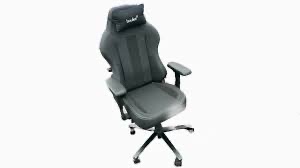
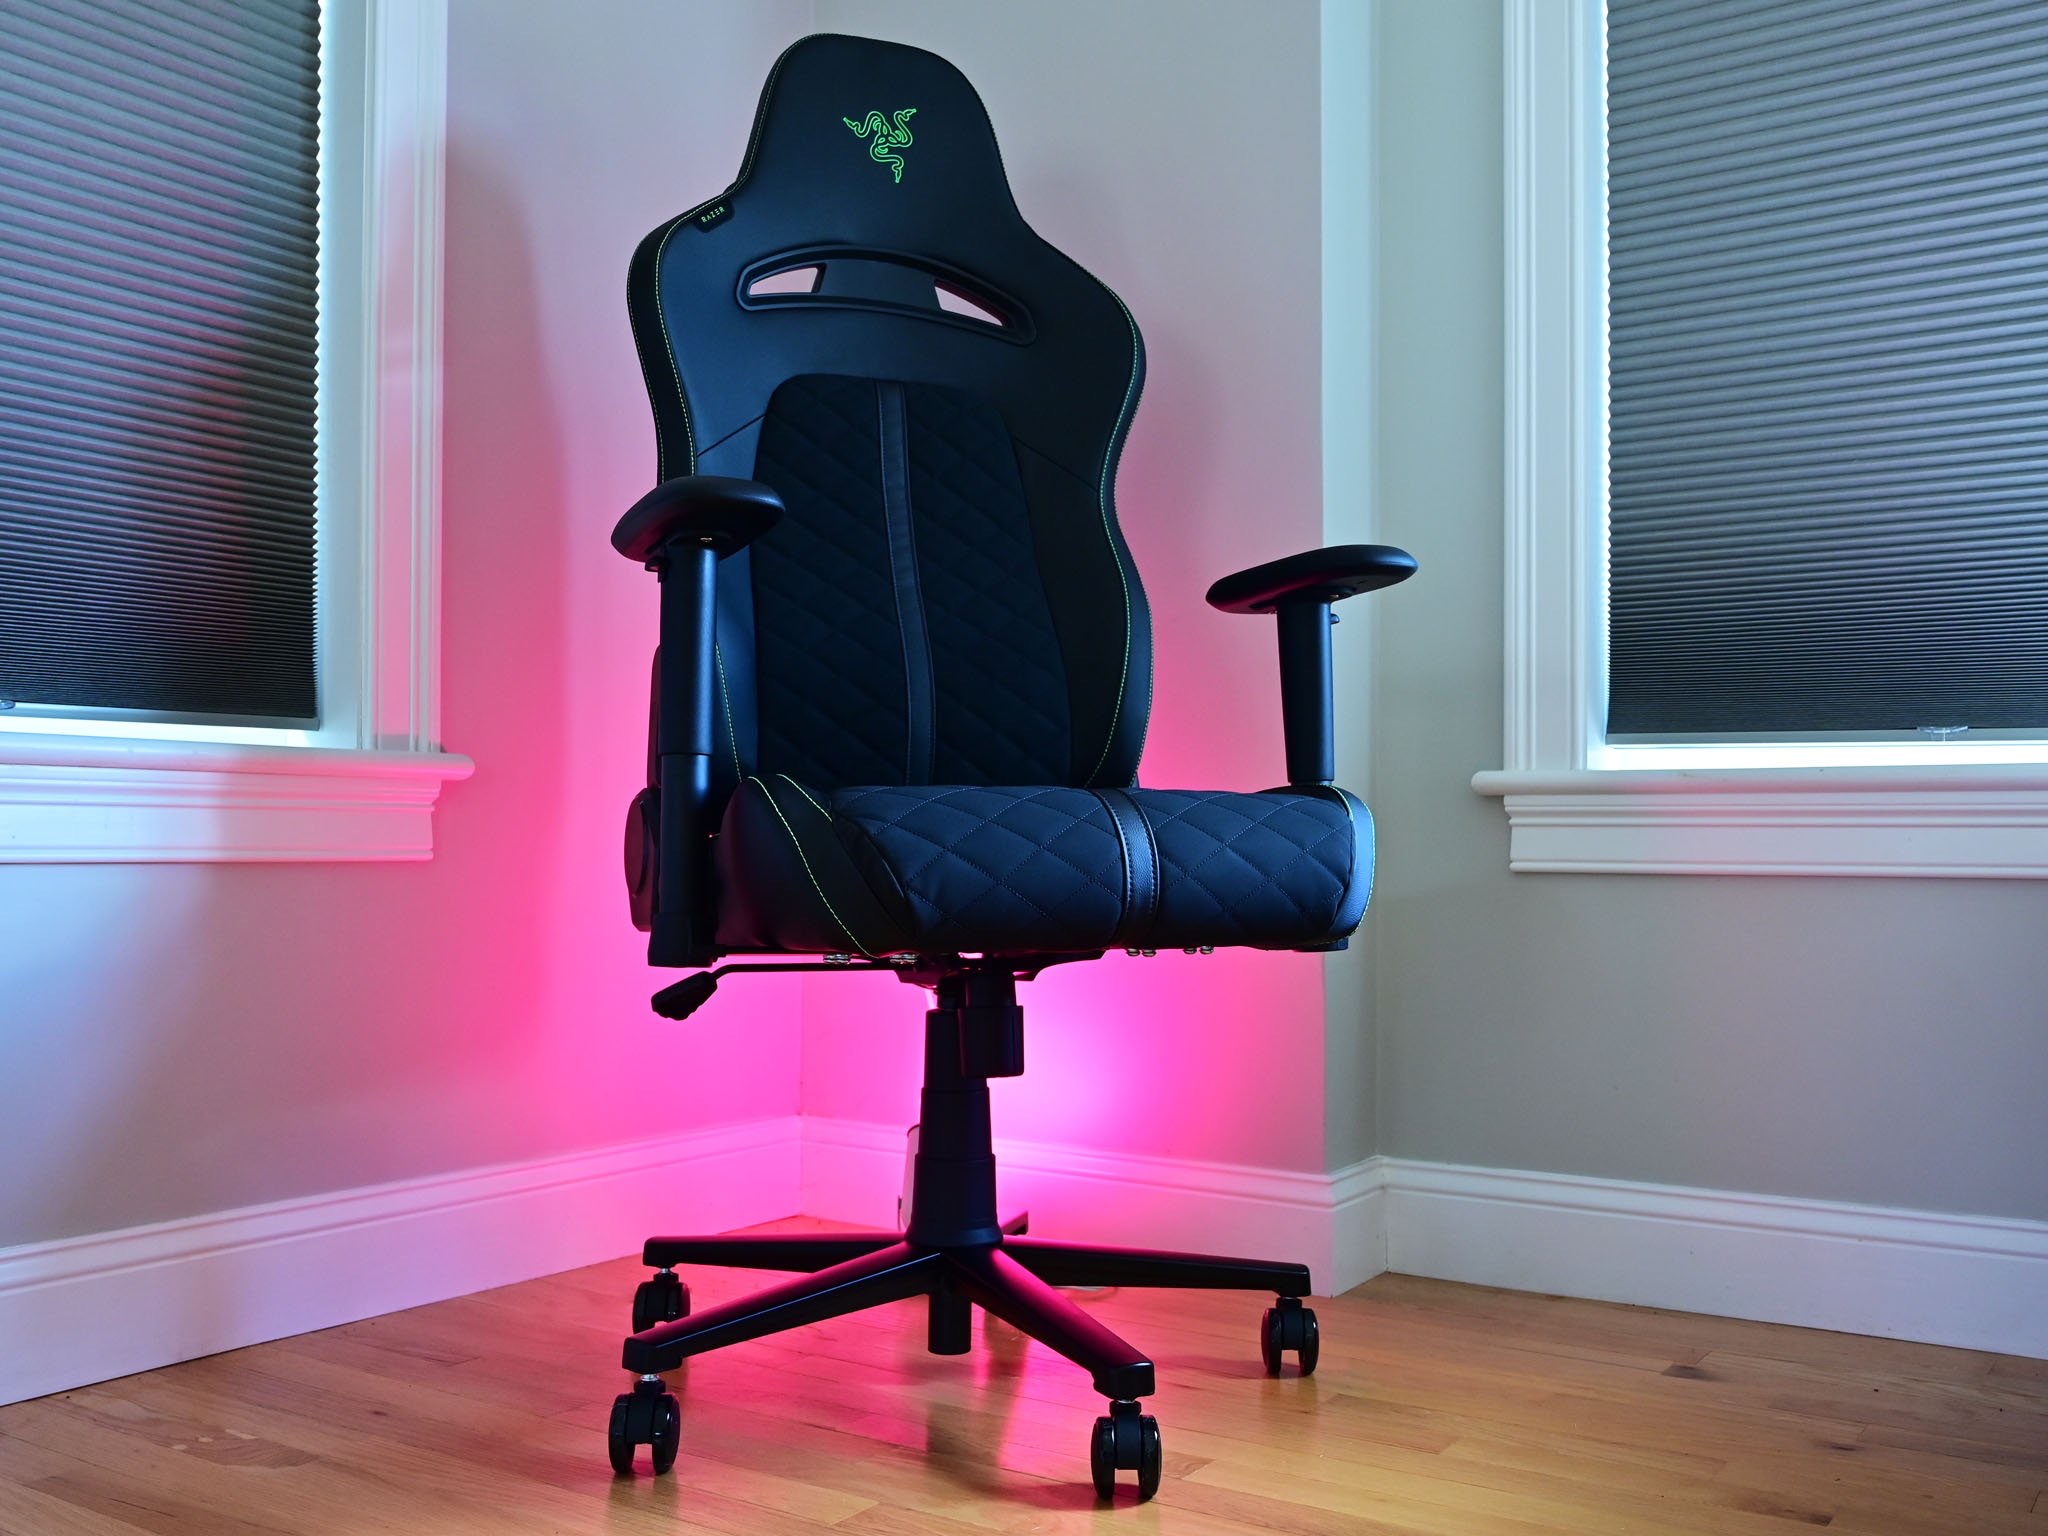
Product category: items_chair
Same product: no